Baby Strange

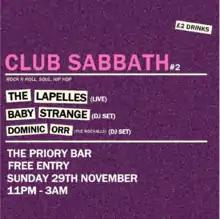
Baby Strange's club night in The Priory Bar

The band had a midnight residency in Glasgow bar "Broadcast" for around one month. The price of entry for these concerts was to simply buy a Baby Strange badge which cost £3. The trio recently however have started their own club night at The Priory.